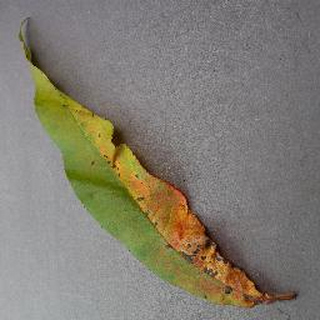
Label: peach_bacterial_spot